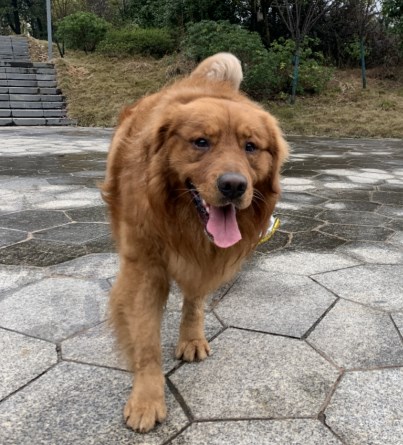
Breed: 5355-n000126-golden_retriever